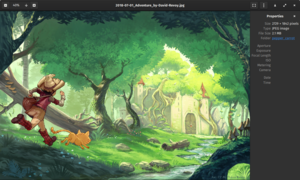
Eye of GNOME ou EOG est la visionneuse d'images officielle de l'environnement GNOME. Elle a été réécrite à l'occasion de sa version 2.20 pour être plus agréable à utiliser, plus performante et extensible. Le logiciel offre des fonctionnalités basiques comme le plein-écran, le contrôle de la transparence de l'arrière plan d'une image, le grossissement ou rétrécissement des images.